Gabino Barreda

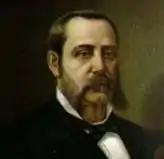
Gabino Barreda.

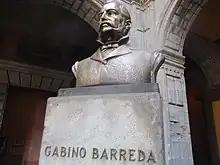
Bust in Mexico City

Gabino Barreda (1818, Puebla – 1881, Mexico City) was a Mexican physician, philosopher and politician oriented to French positivism. He served in both the Senate and the Chamber of Deputies.